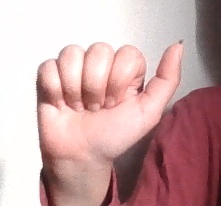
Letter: dhad